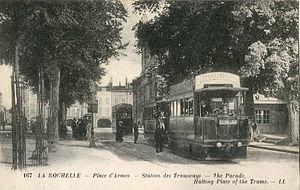
Carte postale ancienne éditée par LL, n°167
Le Tramway de La Rochelle a fonctionné dans cette ville du département de la Charente-Maritime entre 1901 et 1929. Le réseau était à voie métrique et utilisait la traction à air comprimé. Il avait été concédé à Louis Mékarski.
La Rochelle est une ville du Sud-Ouest de la France, capitale historique de l'Aunis et préfecture du département de la Charente-Maritime, en région Nouvelle-Aquitaine.